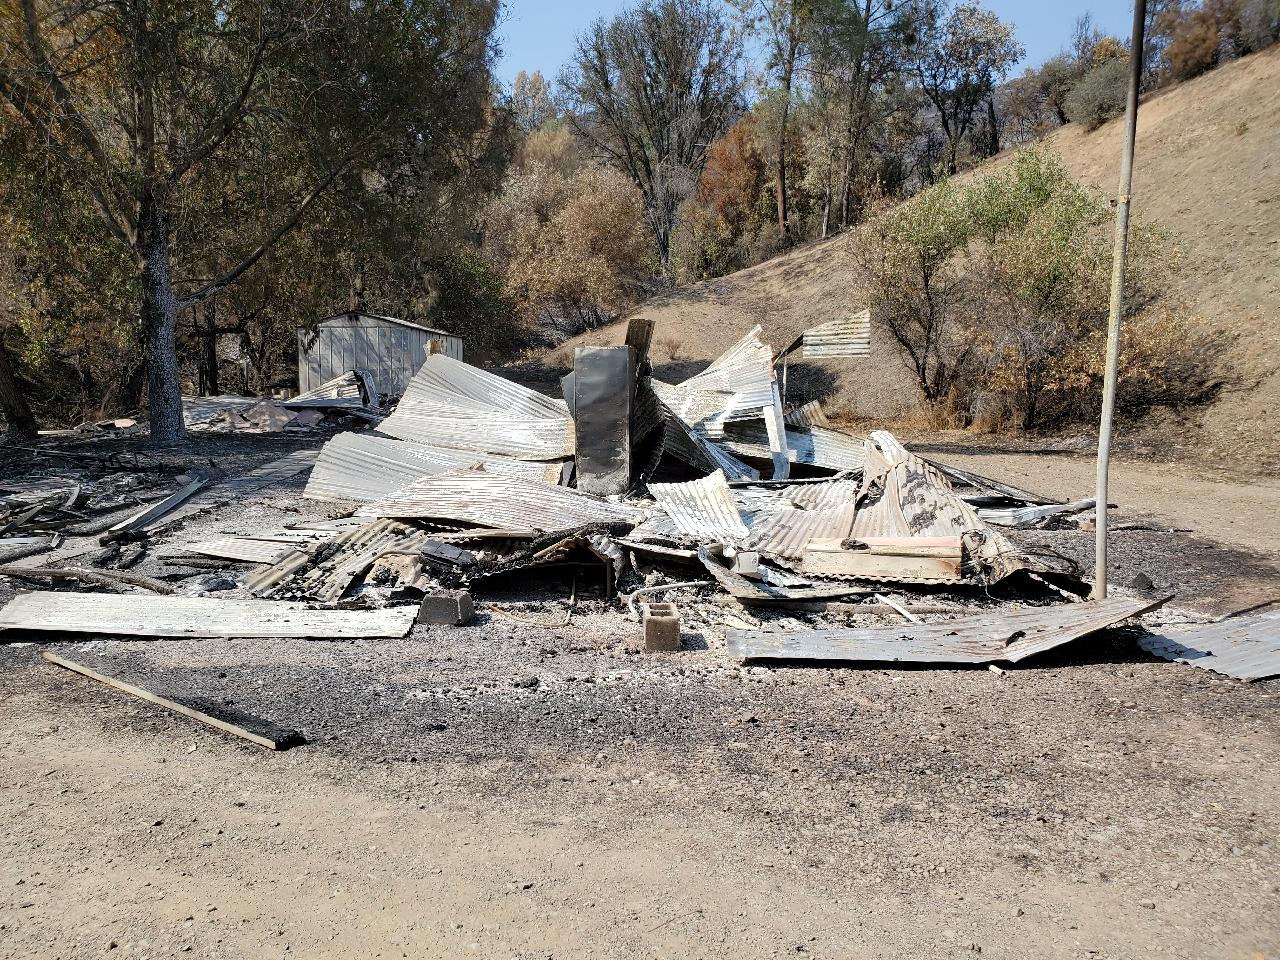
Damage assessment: destroyed